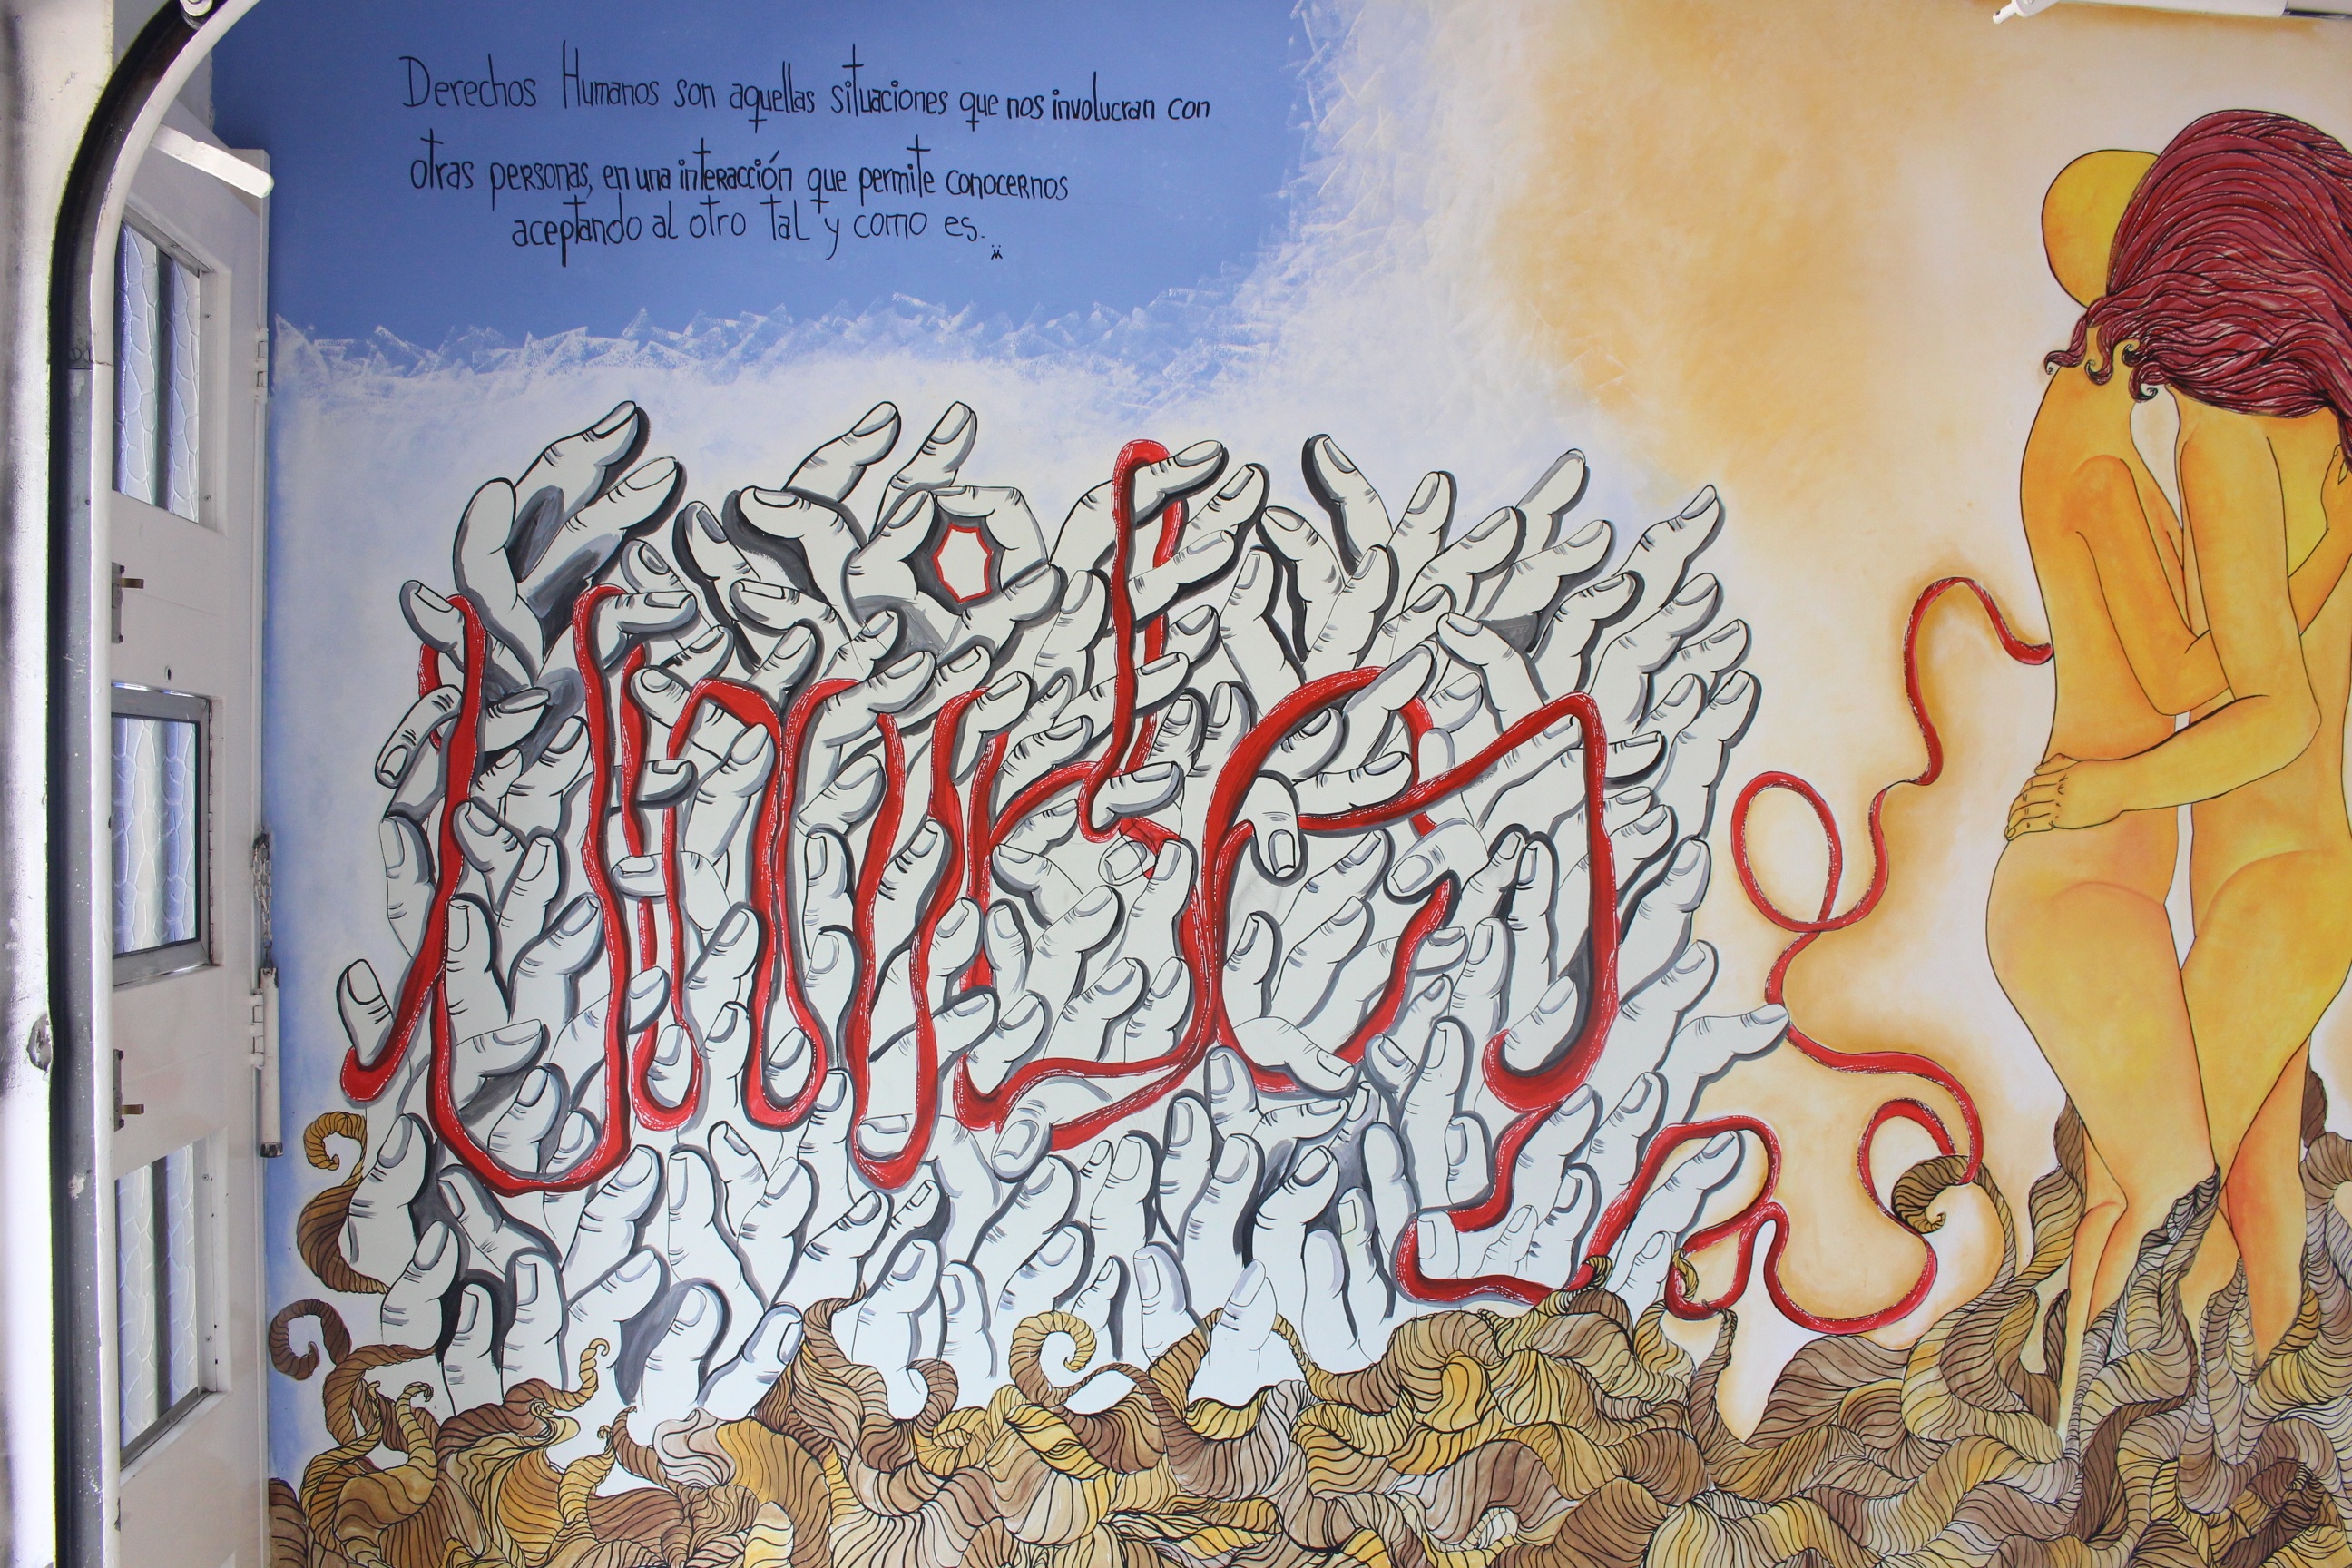
wall, human, graffiti, art, mural, gender